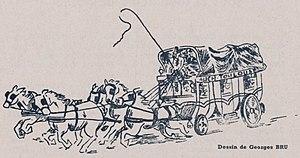
Joseph Louis Lanafoërt ou Lanafoir ou de Lannefoërt, né le 5 mars 1788 à Plaisance et mort le 14 avril 1842 dans la même ville, est un avocat, procureur impérial, notaire royal, maire et conseiller général français.
Jean François Marie Doat ou de Doat né à Eauze le 5 octobre 1801 au Château de la Bariquère, décédé à Plaisance du Gers le 4 janvier 1869, est un homme politique français qui a été également avoué à la cour royale d'appel d'Agen, avocat et notaire royal.